Lawrence L. Shenfield

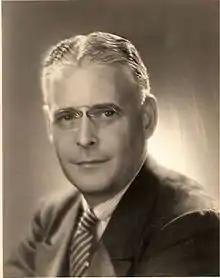
Lawrence L. Shenfield

Lawrence Lewis Shenfield (October 5, 1891 – October 9, 1974) was an advertising executive who was instrumental in promoting the development of radio broadcasting during its golden age of the 1920s and 1930s. Larry lined up sponsors to help further the popularity of such stars as Orson Welles and Dinah Shore. After his retirement, Larry developed a second career as a prominent philatelist internationally recognized in the field of postal history. His careful studies of the postage stamps and postal history of the Confederate States are relied upon by stamp collectors and experts in philately to the present day.